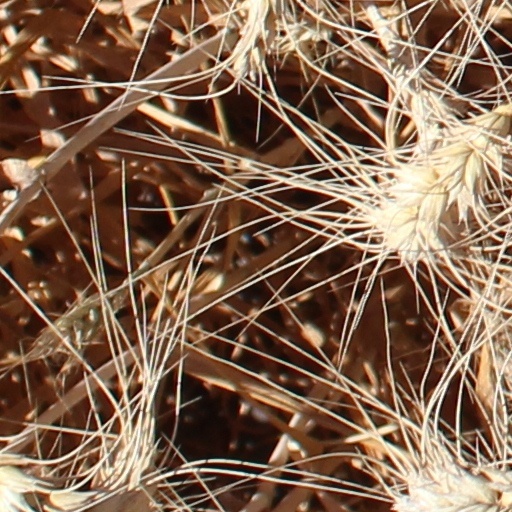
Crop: wheat